Miller–Kite House

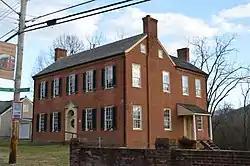
Front and western side

Miller–Kite House, also known as Kite House, is a historic home located at Elkton, Rockingham County, Virginia. It was built in 1827, and is a two-story, five-bay, L-shaped brick I-house dwelling. It has a cross-gable roof with eaves decorated with sawnwork filigree. It is traditionally believed to have been the headquarters of General Stonewall Jackson during the time that the renowned Valley Campaign was planned in April 1862. The house is a town landmark and museum operated by the Elkton Historical Society.